Keeler Creek

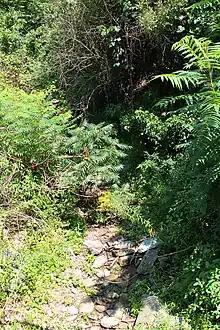
Keeler Creek looking upstream

Keeler Creek begins in a valley in Falls Township. It flows southwest for a few tenths of a mile before turning west-southwest. After a few tenths of a mile, the creek's valley narrows and it turns southwest for a few tenths of a mile. It then leaves its valley and turns south for a few tenths of a mile before turning southwest. A few tenths of a mile further downstream, the creek reaches its confluence with the Susquehanna River.